Duck Mountain Provincial Park (Manitoba)

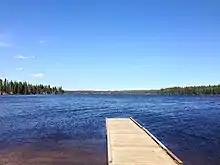
Singush Lake from Singush Lake Campground

The area represents the southern limit of the boreal forest in its transition zone to aspen parkland. The forest soils are stony and the landscape is rolling, with numerous ponds and creek channels. The forest trees include white spruce, black spruce, tamarack larch, balsam fir, jack pine, quaking aspen, balsam poplar, and paper birch.